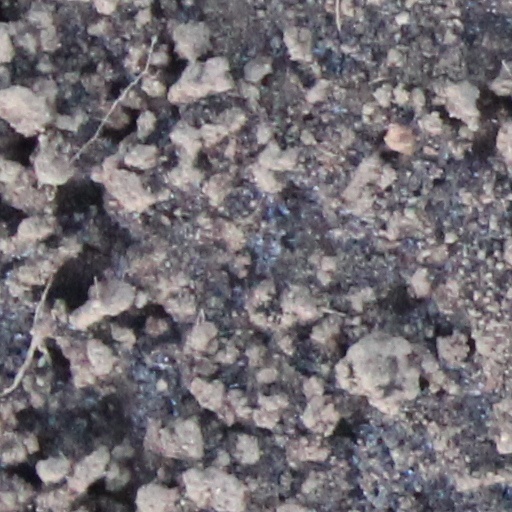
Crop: wheat